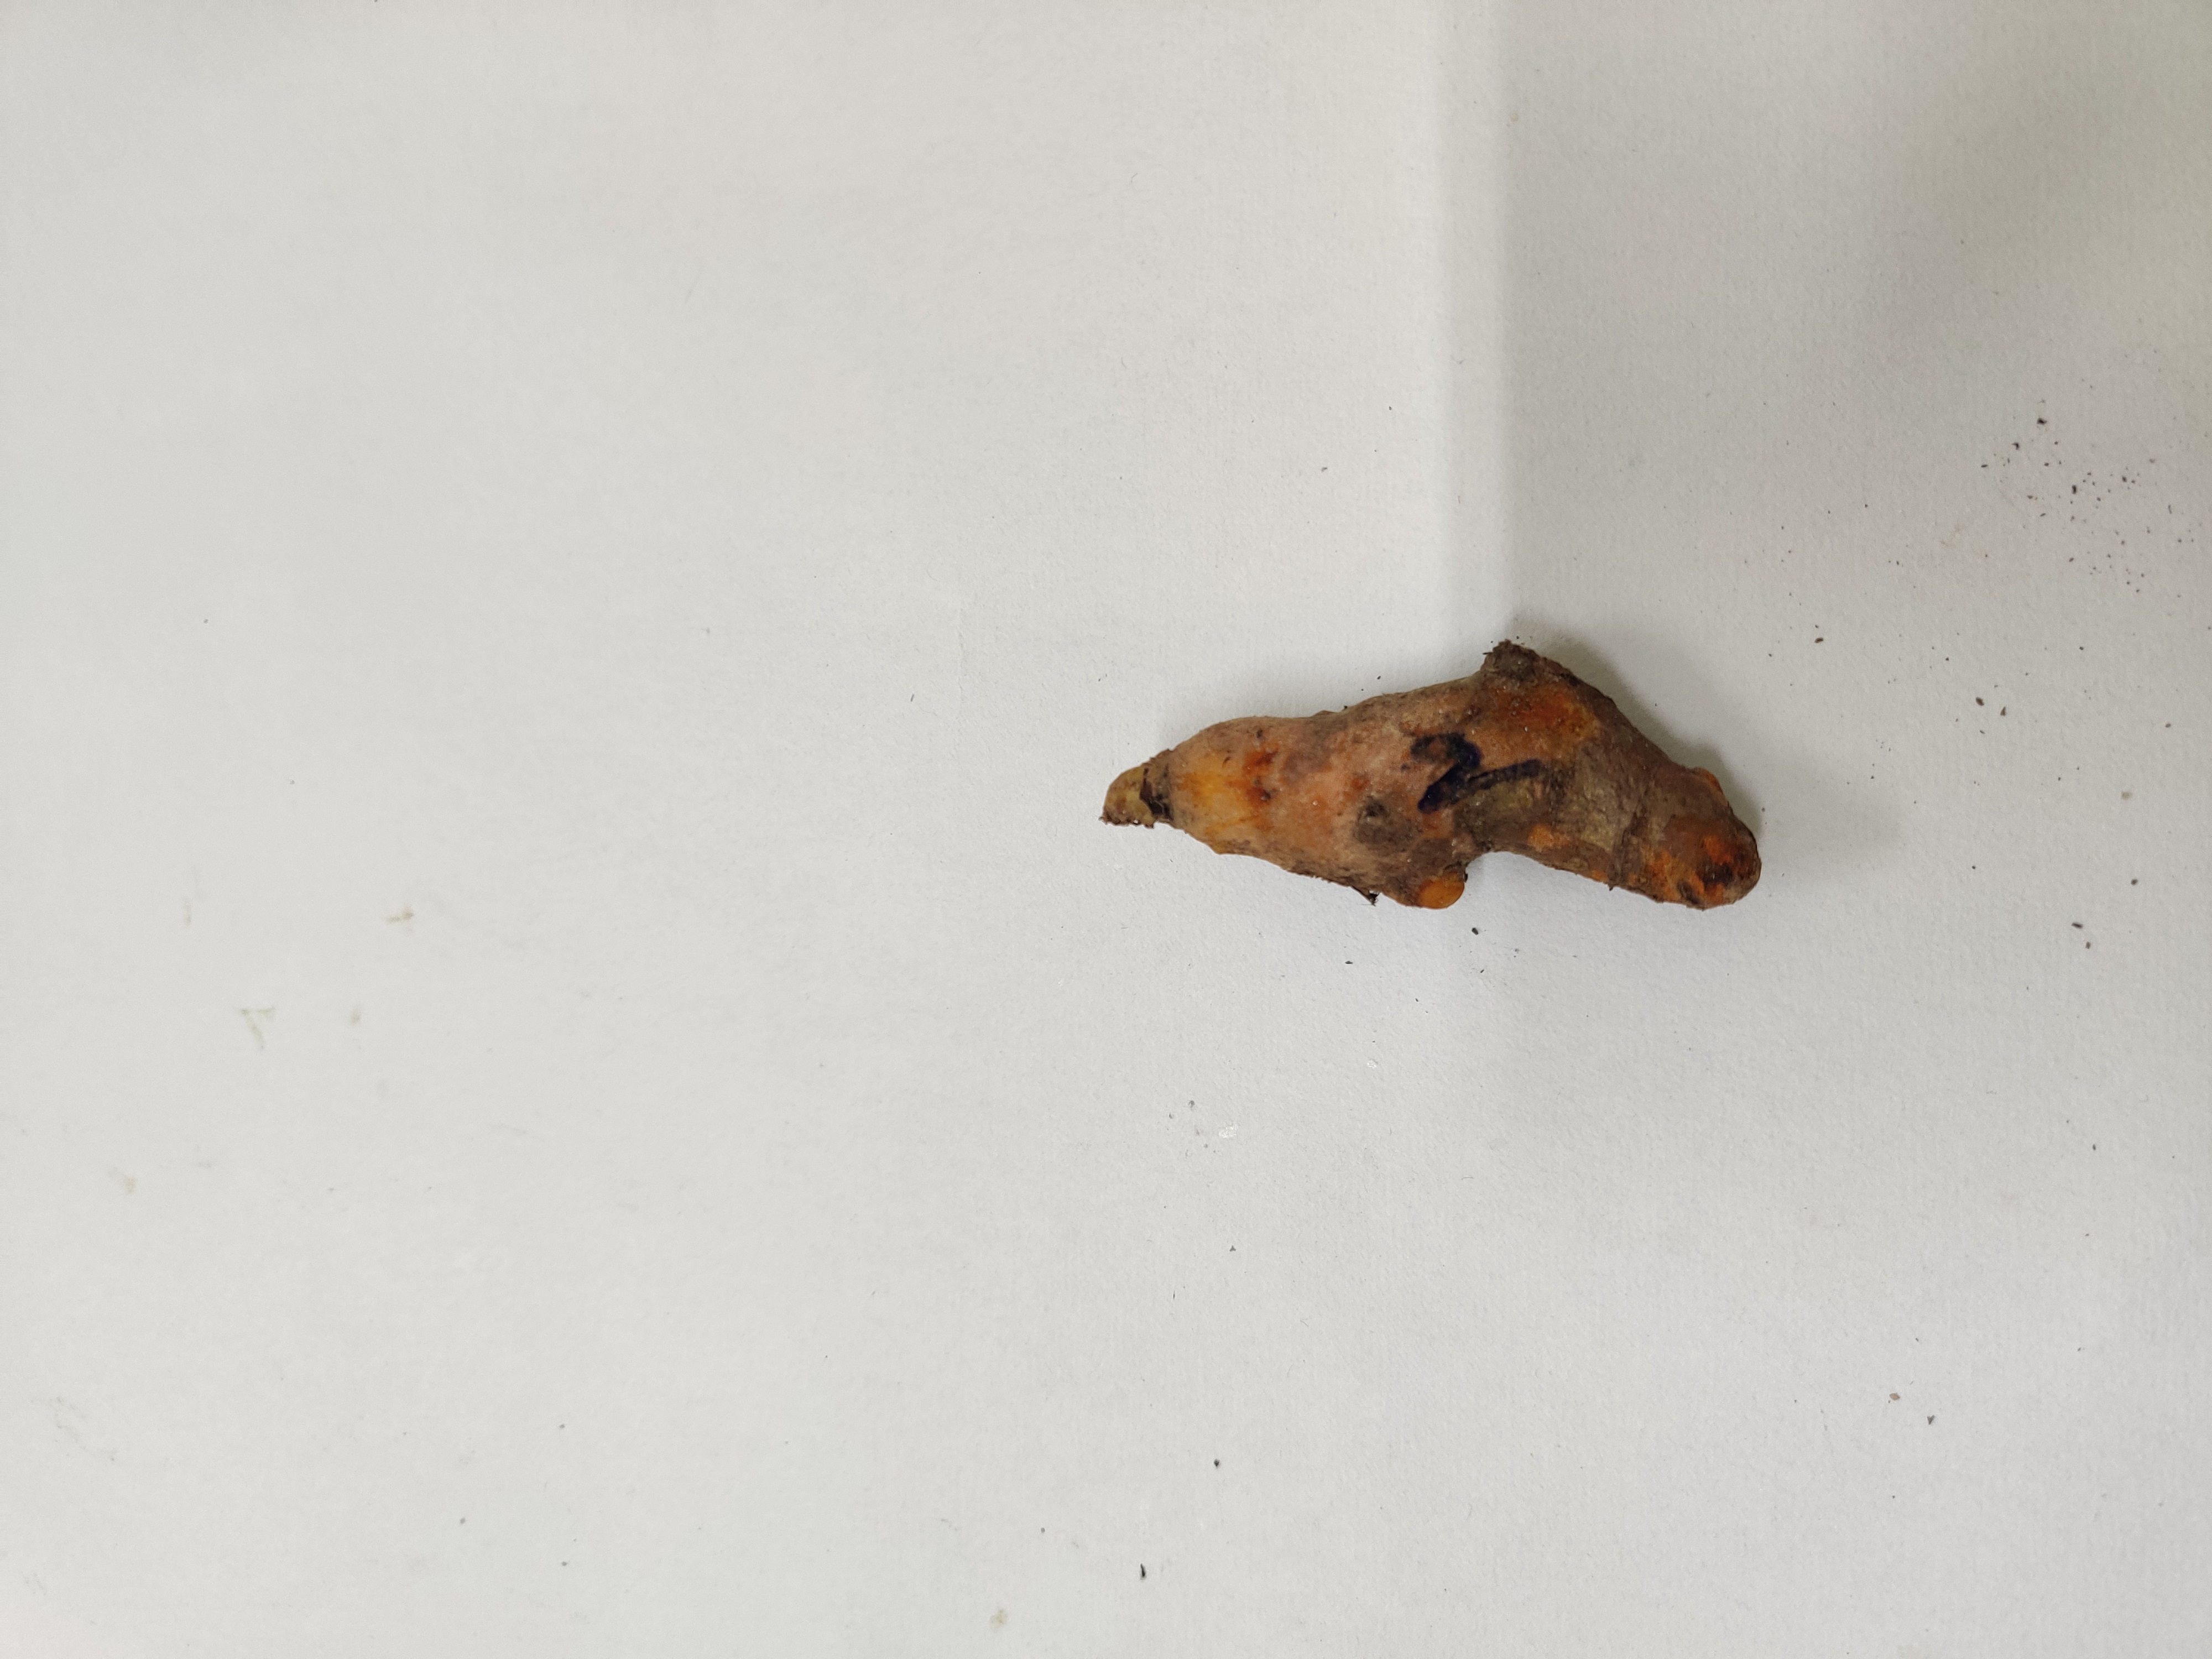
Crop: Turmeric
Condition: Damaged